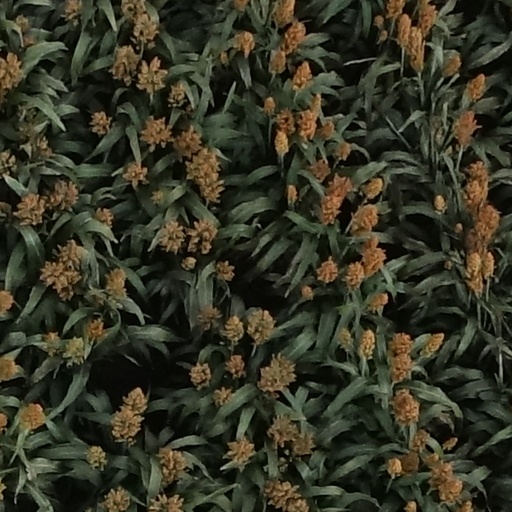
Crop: sorghum